Judith Anderson

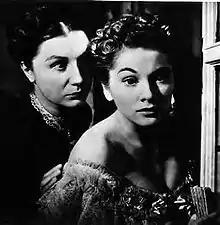
Anderson (left) as Mrs. Danvers terrorizes the second Mrs. de Winter, played by Joan Fontaine (right) in a still from "Rebecca".

Anderson then received a career boost when she was cast in Alfred Hitchcock's "Rebecca" (1940). As the housekeeper Mrs. Danvers, she was required to mentally torment the young bride, the "second Mrs. de Winter" (Joan Fontaine), even encouraging her to commit suicide, and to taunt her husband (Laurence Olivier) with the memory of his first wife, the never-seen "Rebecca" of the title. The film was a huge critical and commercial success, and Anderson was nominated for Best Supporting Actress at the 13th Academy Awards.